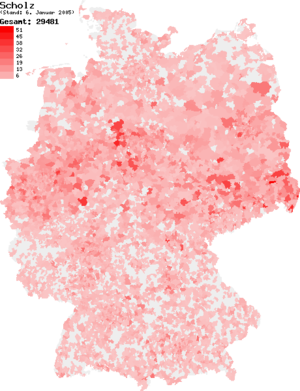
Scholz est le nom de famille de :